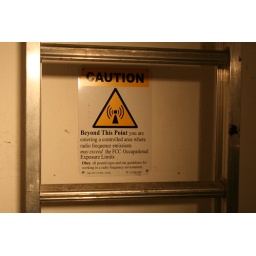
3/11/2010 -- Danger sign by the roof access ladder.